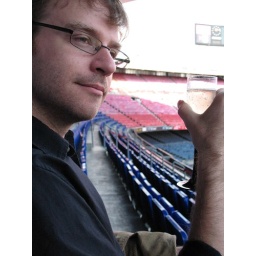
drinking cava in the best seats in the house